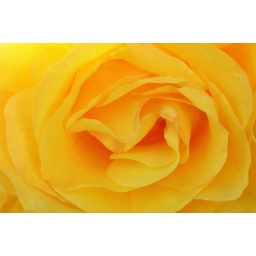
yellow rose in the backyard.